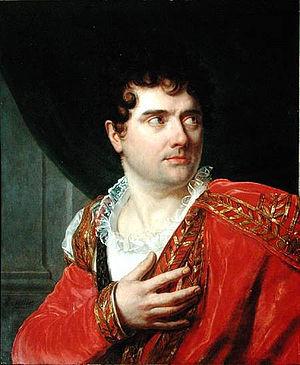
fr:Henri-François Riesener (1767-1828): Portrait de François-Joseph Talma, vers 1824, reproduction d'après l'original conservé au Musée Marmottan, Paris, France. Русский: Анри-Франсуа Ризенер. Портрет Франсуа-Жозефа Тальма.